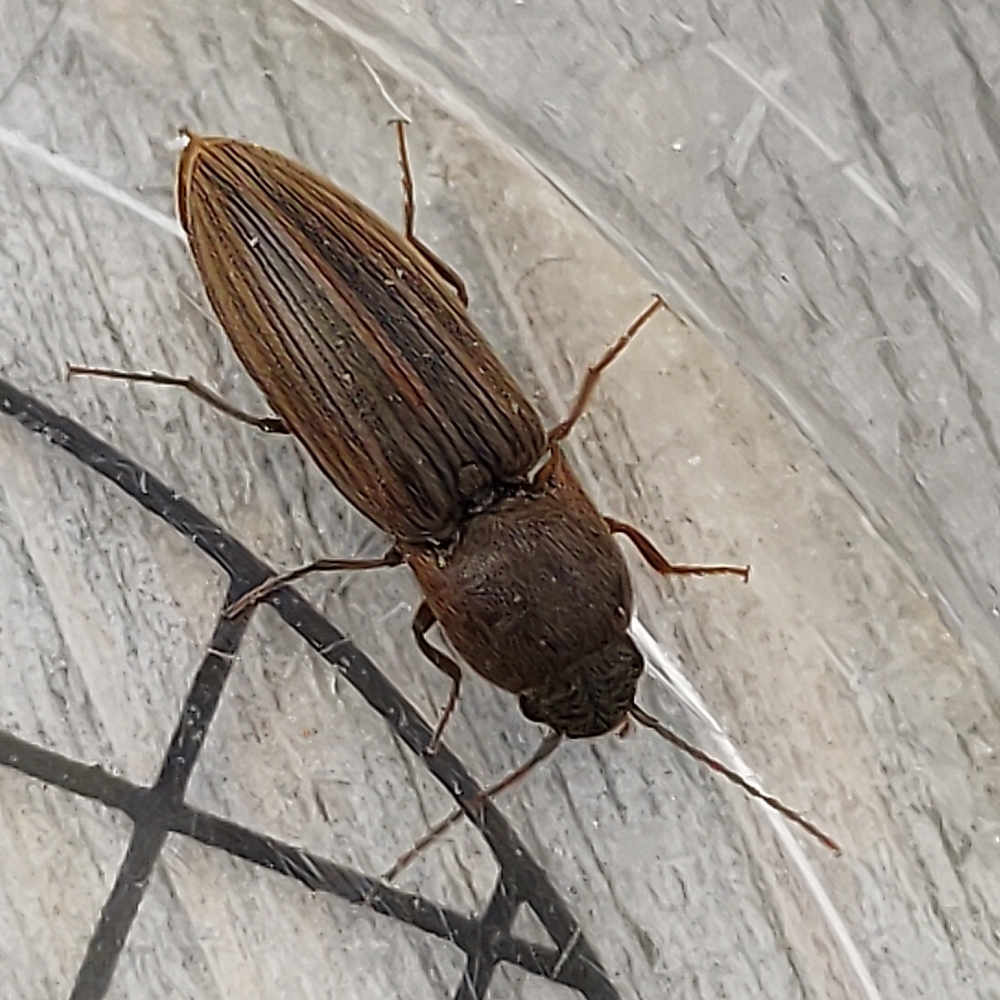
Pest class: clickbeetles_wireworms